Bacho Kiro

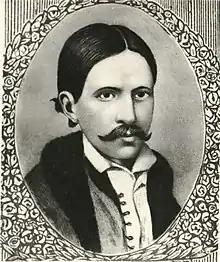
Bacho Kiro (1835–1876)

Bacho Kiro (7 July 1835 – 28 May 1876) was the nickname of Kiro Petrov Zanev (Киро Петров Занев), a Bulgarian teacher, man of letters and revolutionary who took an active part in the April Uprising.